Friendship Park (San Diego–Tijuana)

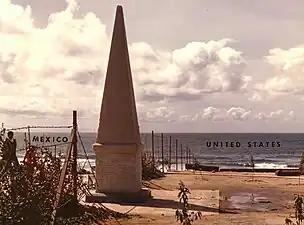
Friendship Park in 1974 near the border marker

Friendship Park is a binational park located along the United States-Mexico border in the San Diego–Tijuana region. Located within the larger Border Field State Park in California's San Diego County, the half-acre park includes the border fence dividing the two countries, where residents of both countries can meet in person. The park is the only place along the border that is operated by the US and Mexico as a meeting area.